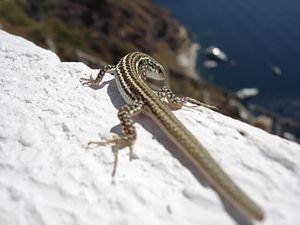
Podarcis erhardii est une espèce de sauriens de la famille des Lacertidae.